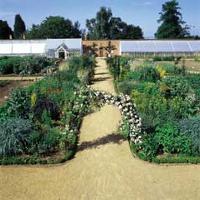
Weather: sun or clear